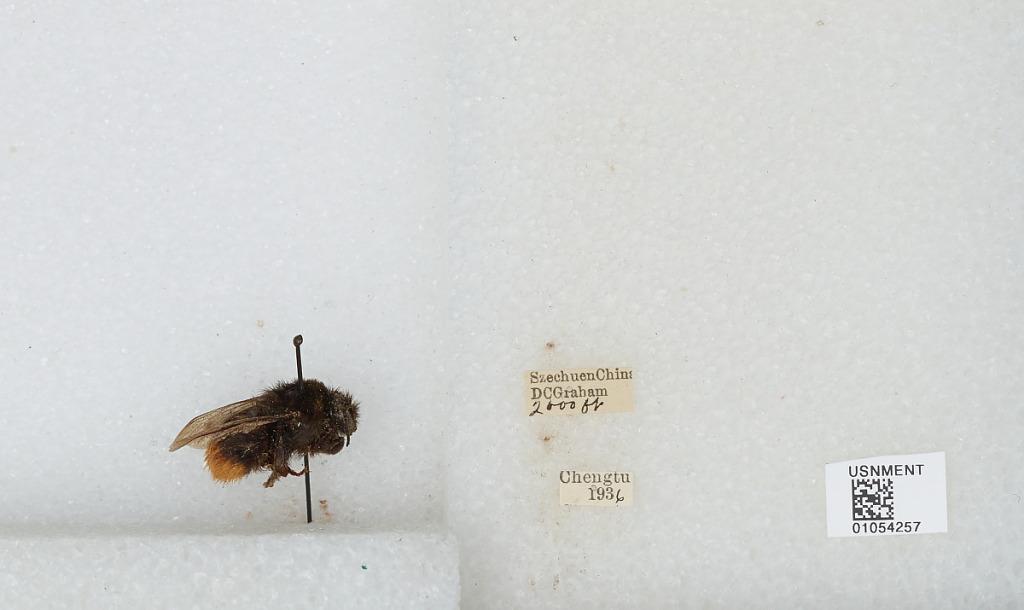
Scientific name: Bombus sp.
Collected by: D. Graham
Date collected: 1936--
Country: China
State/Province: Sichuan
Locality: Chengdu